David N. Sundwall

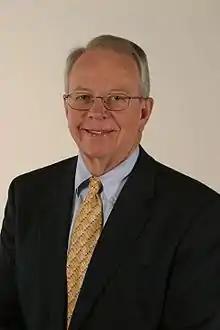
David N. Sundwall

Dr. David N. Sundwall (May 22, 1941 - April 8, 2024) was a primary care physician and served as the executive director of the Utah Department of Health from January 2005 to January 2011.